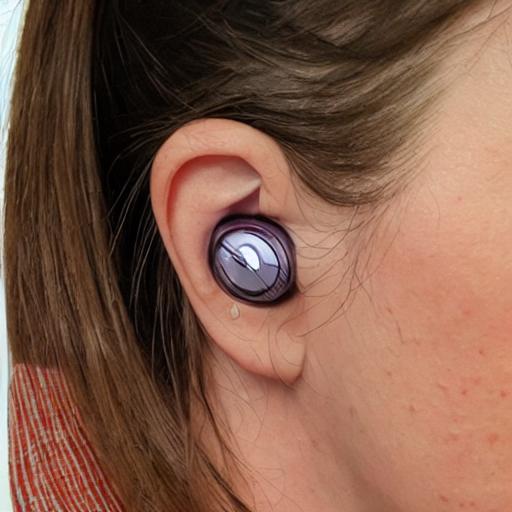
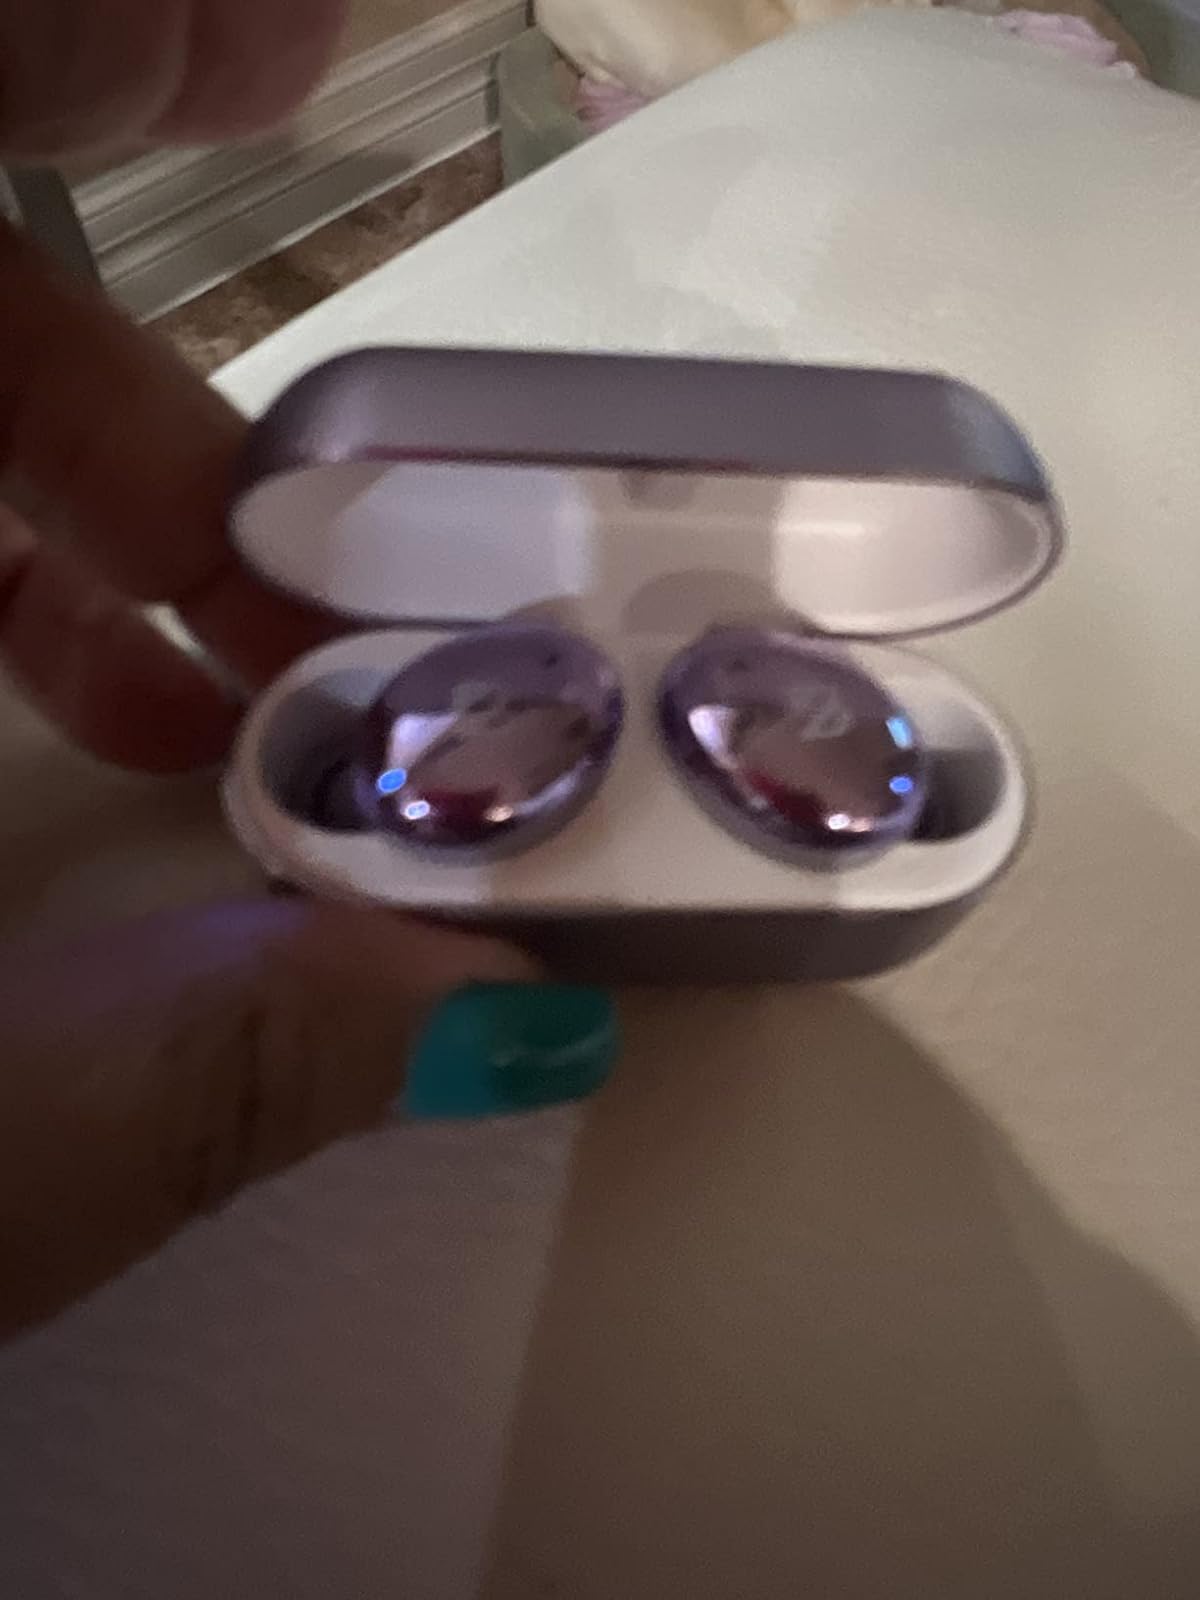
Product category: earbuds
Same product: no